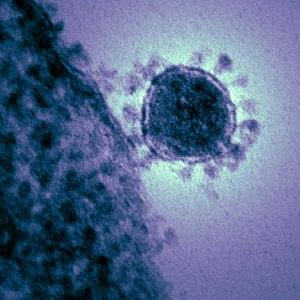
Cornidovirineae est un sous-ordre de virus à ARN monocaténaire de sens positif. Ces virus appartiennent à l'ordre des Nidovirales, qui contient notamment les coronavirus.